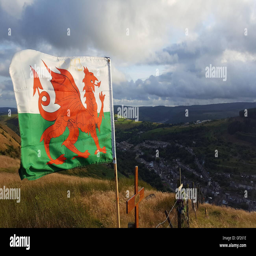
a welsh flag flies high above a city